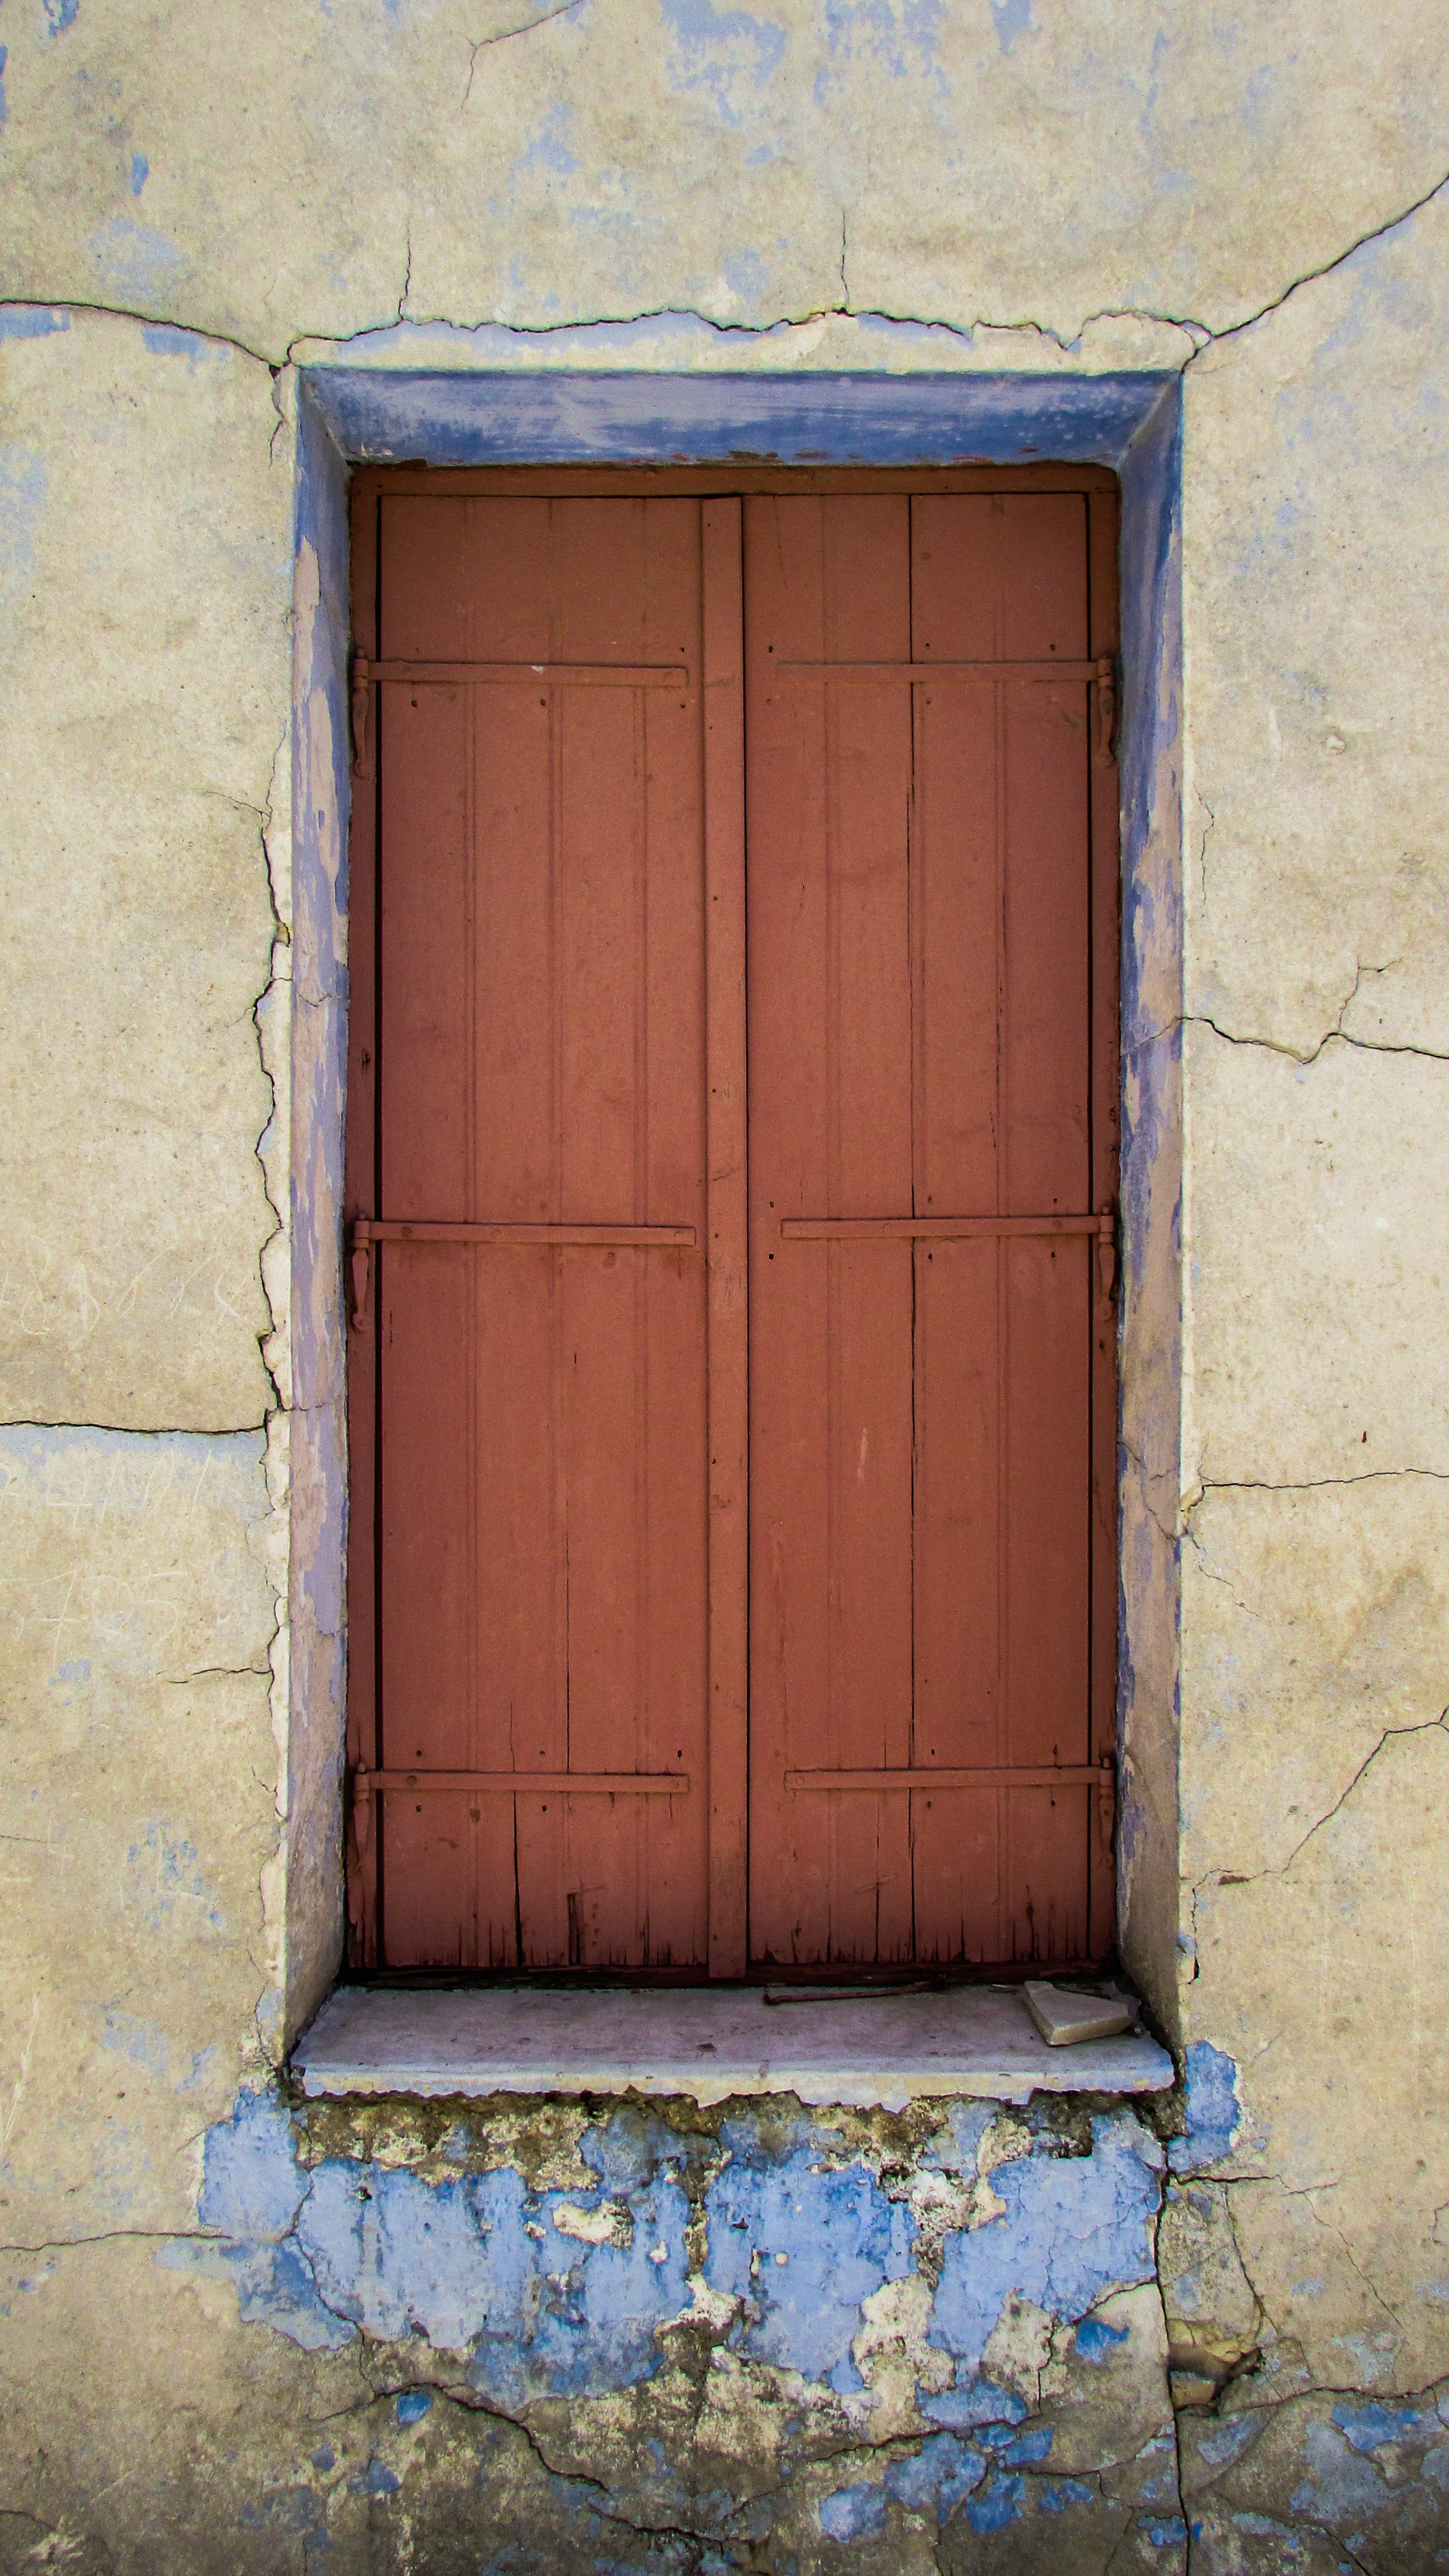
architecture, wood, house, window, old, wall, village, color, facade, blue, door, wooden, traditional, cyprus, lefkara